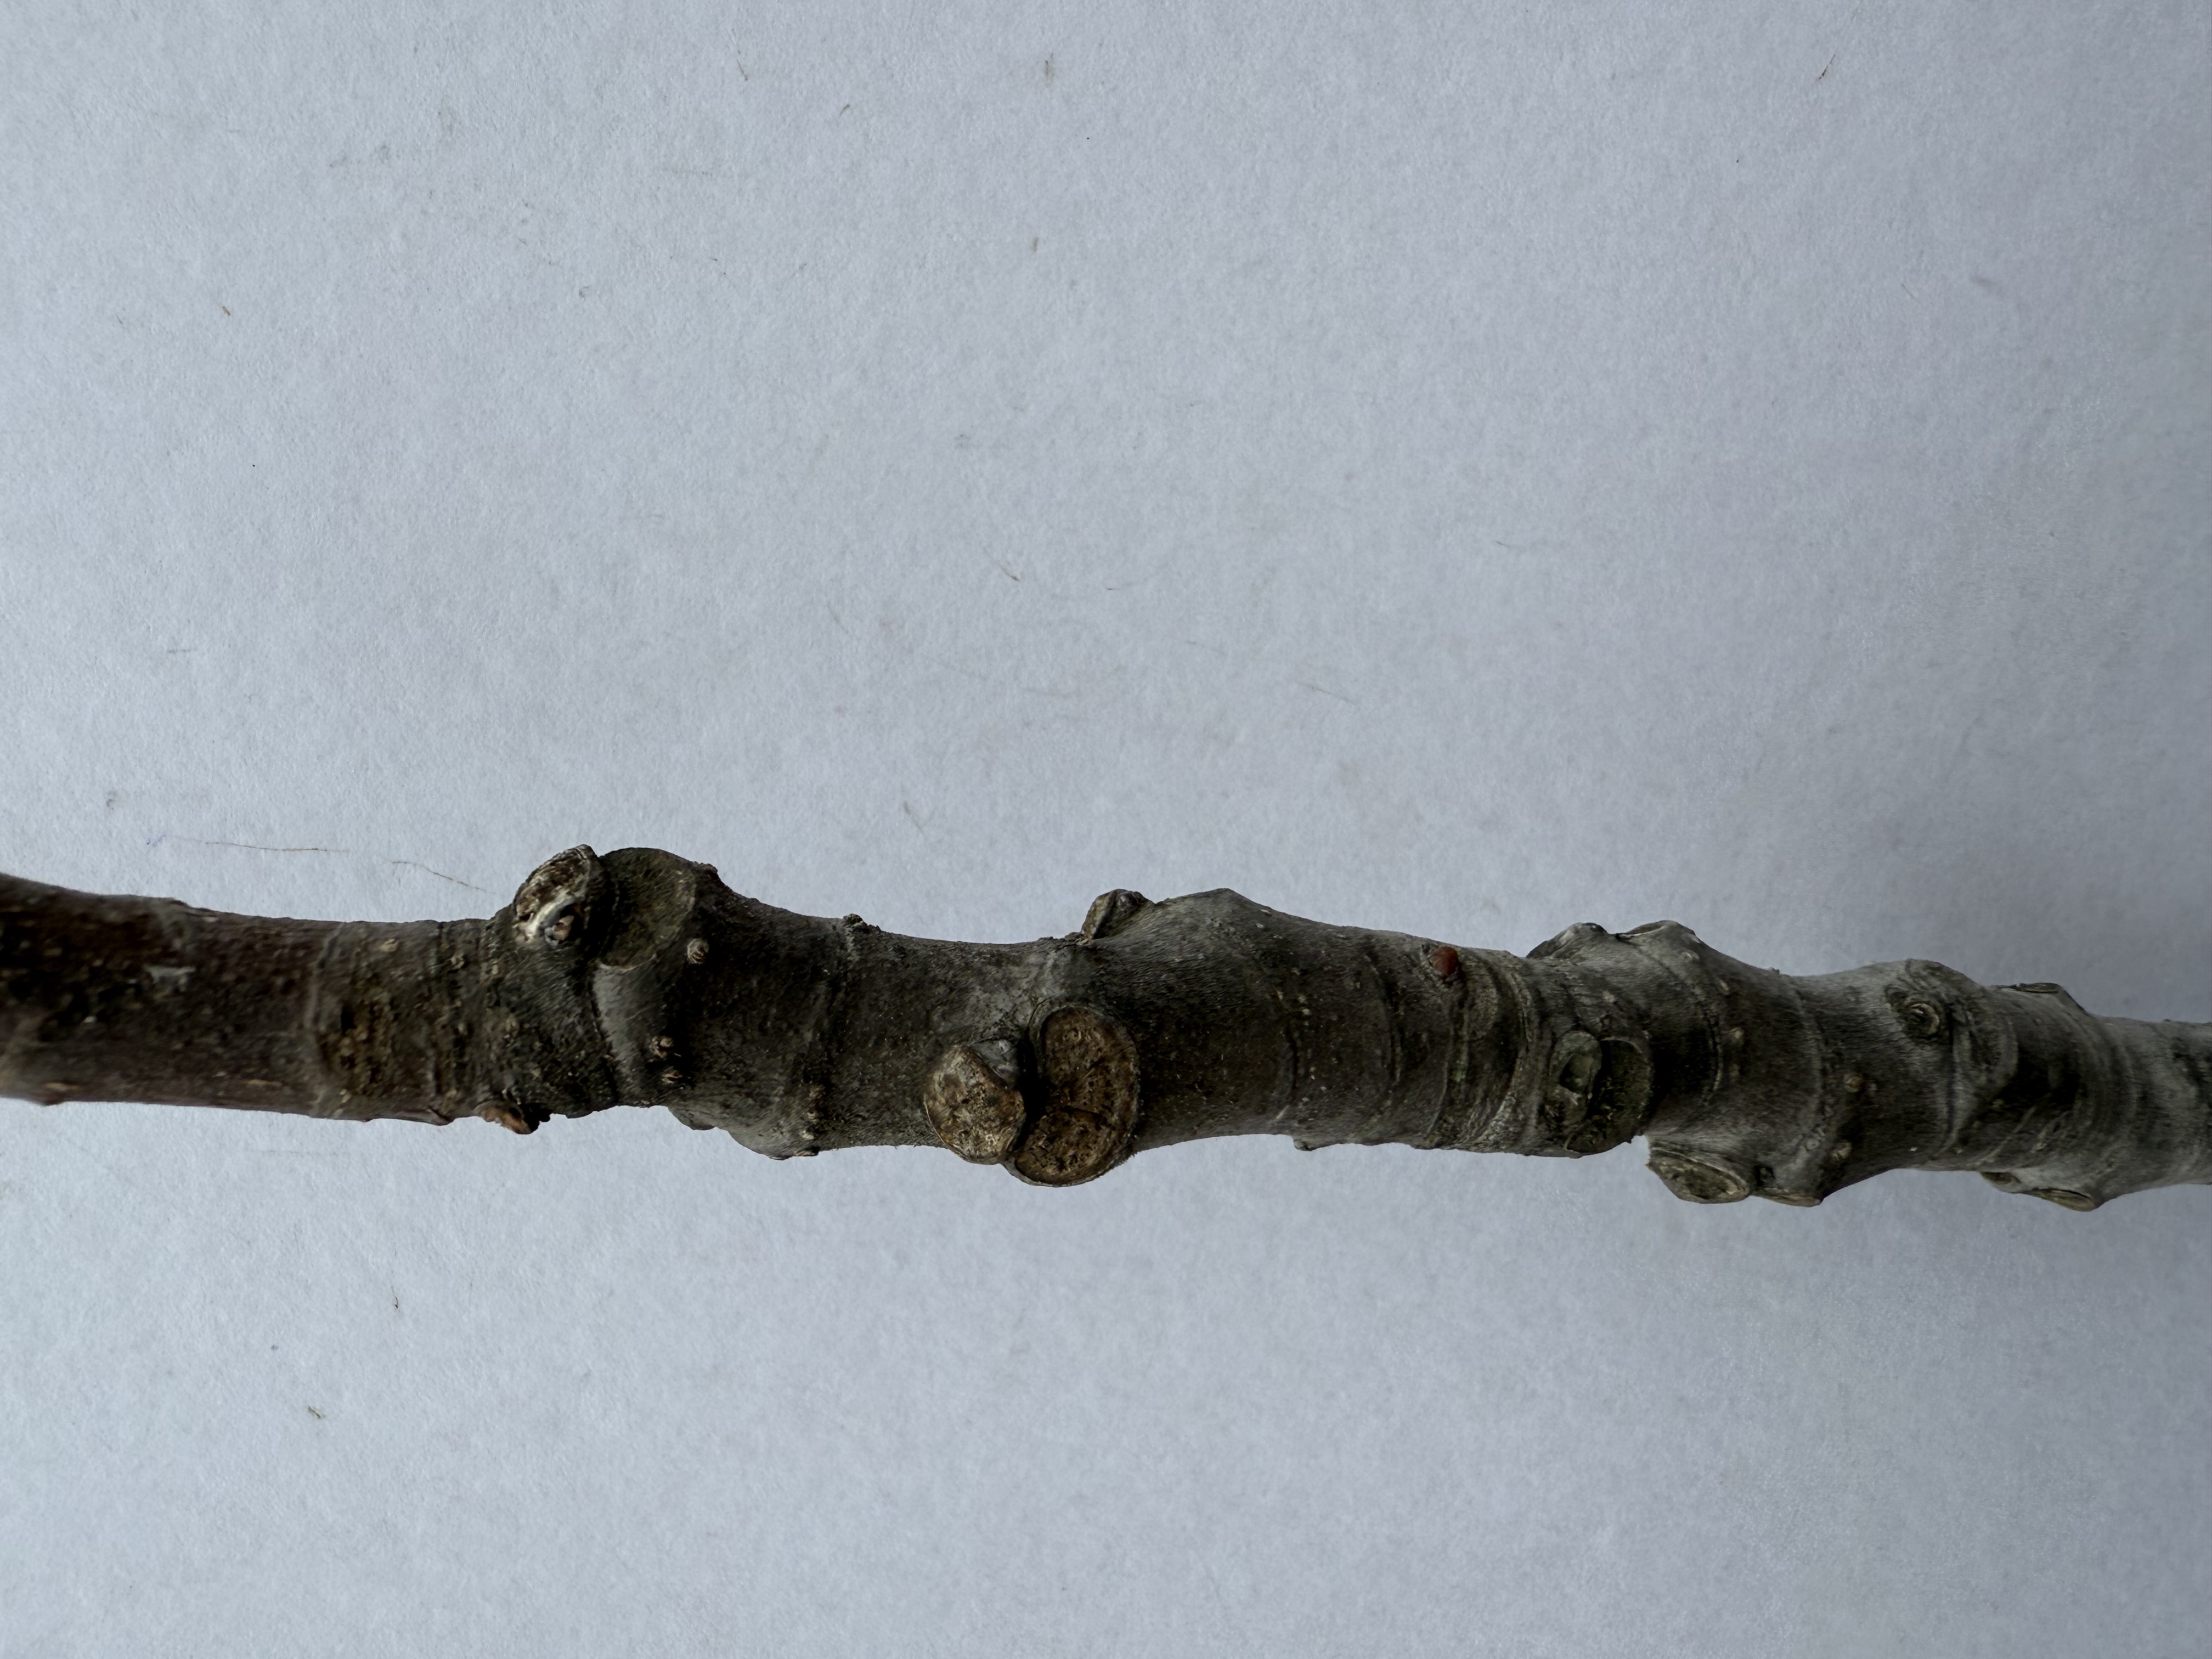
Variety: Patlican Fig